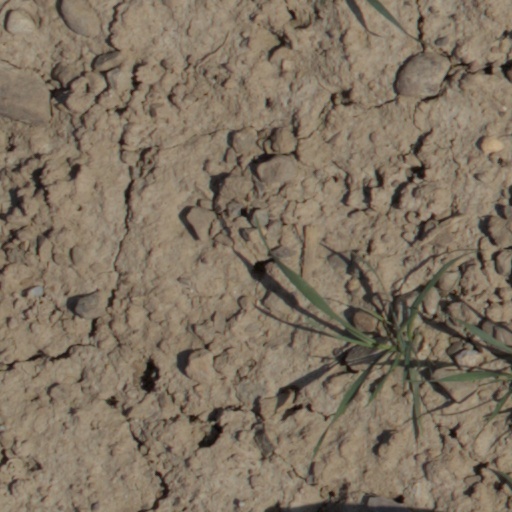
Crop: wheat